William Webb Ellis

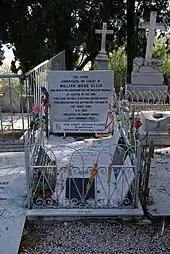
Webb Ellis grave in "le cimetière du vieux château" at Menton in Alpes Maritimes

After his father was killed during the Peninsular War in a cavalry action near Albuera on 1 July 1812, Mrs Ellis, in receipt of an allowance of £30 from His Majesty's Royal Bounty in recognition of her husband's service, decided to move to Rugby, Warwickshire, so that William and his elder brother, Thomas, would receive an education at Rugby School with no cost as a local foundationer (i.e. a pupil living within a radius of 10 miles of the Rugby Clock Tower). He attended the school in Town House from 1816 to 1825 and was recorded as being a good scholar and cricketer, although it was noted that he was "rather inclined to take unfair advantage at cricket". The incident in which William Webb Ellis supposedly caught the ball in his arms during a football match (which was allowed) and ran with it (which was not) is supposed to have happened in the latter half of 1823.